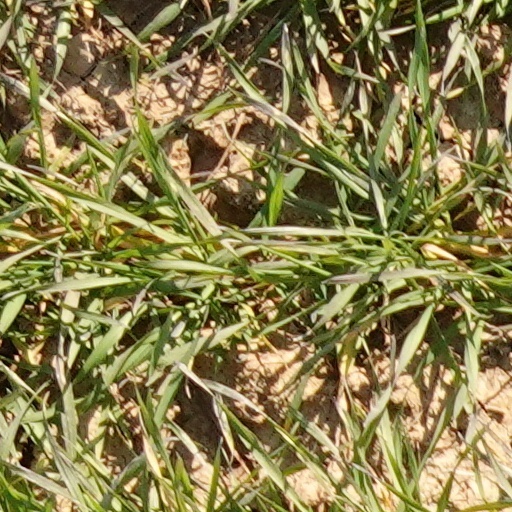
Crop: wheat